Describe the emotion expressed in this image:  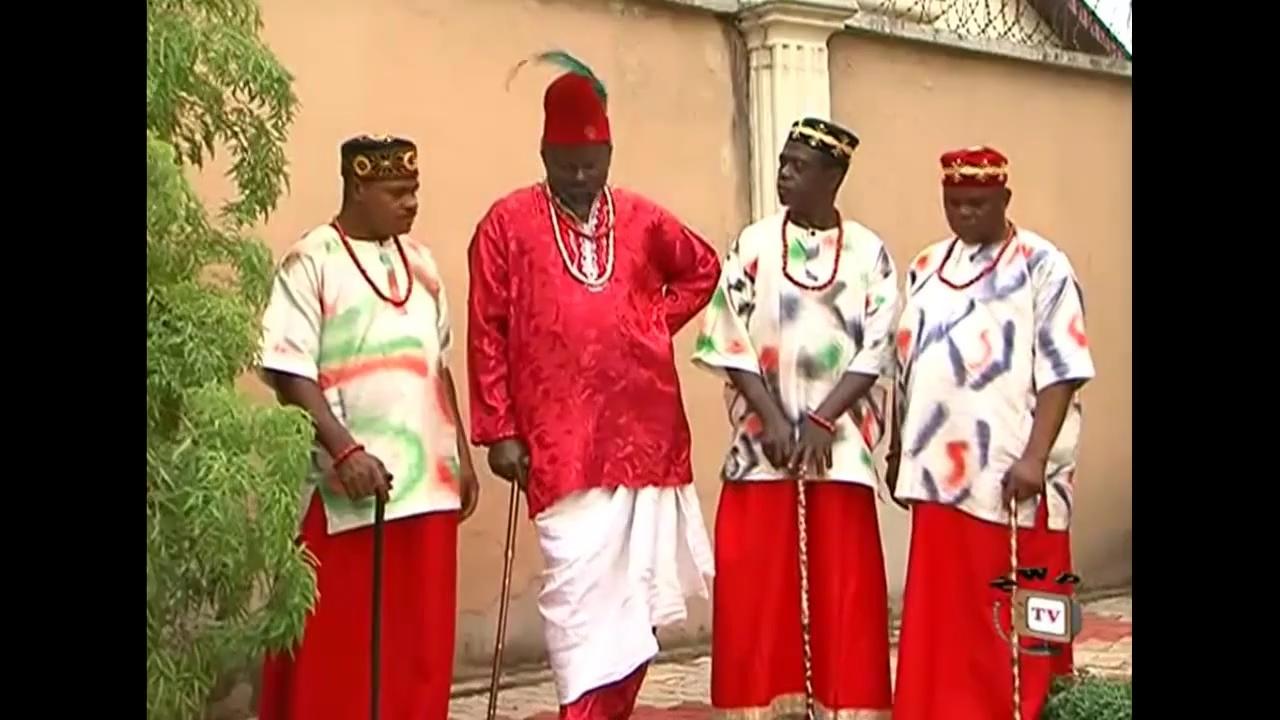
This person displays Suffering, valence and arousal with low intensity.